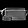
Label: Bag